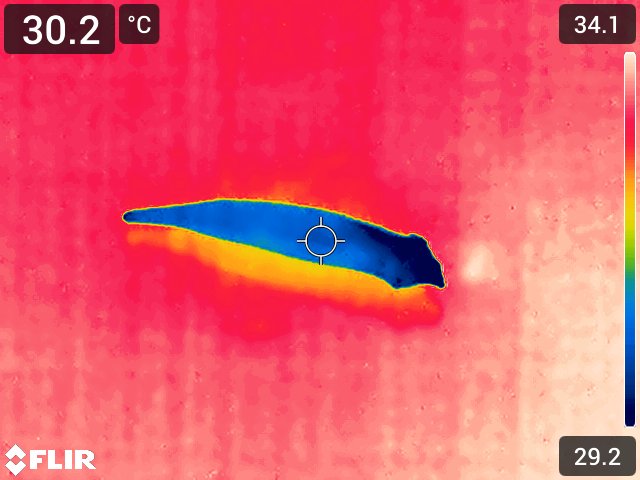
Maturity: adequate_matured